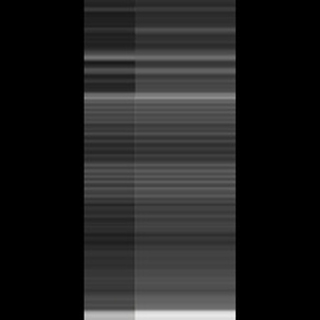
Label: healthy_sugarcane